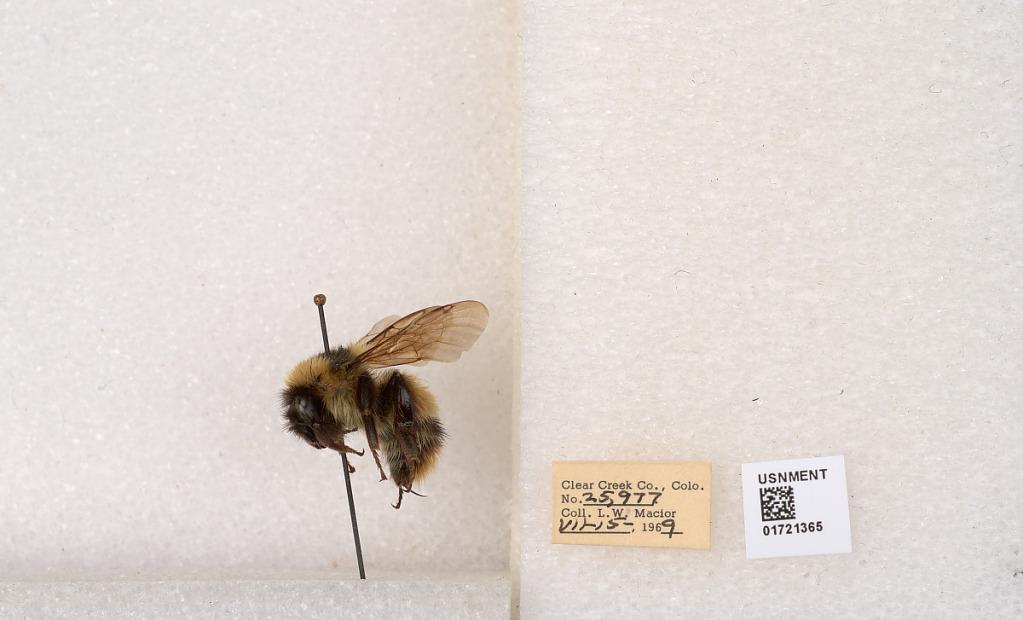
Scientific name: Bombus kirbyellus
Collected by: L. Macior
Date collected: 1969-7-15
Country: United States
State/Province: Colorado
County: Clear Creek
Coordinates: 39.6891, -105.644